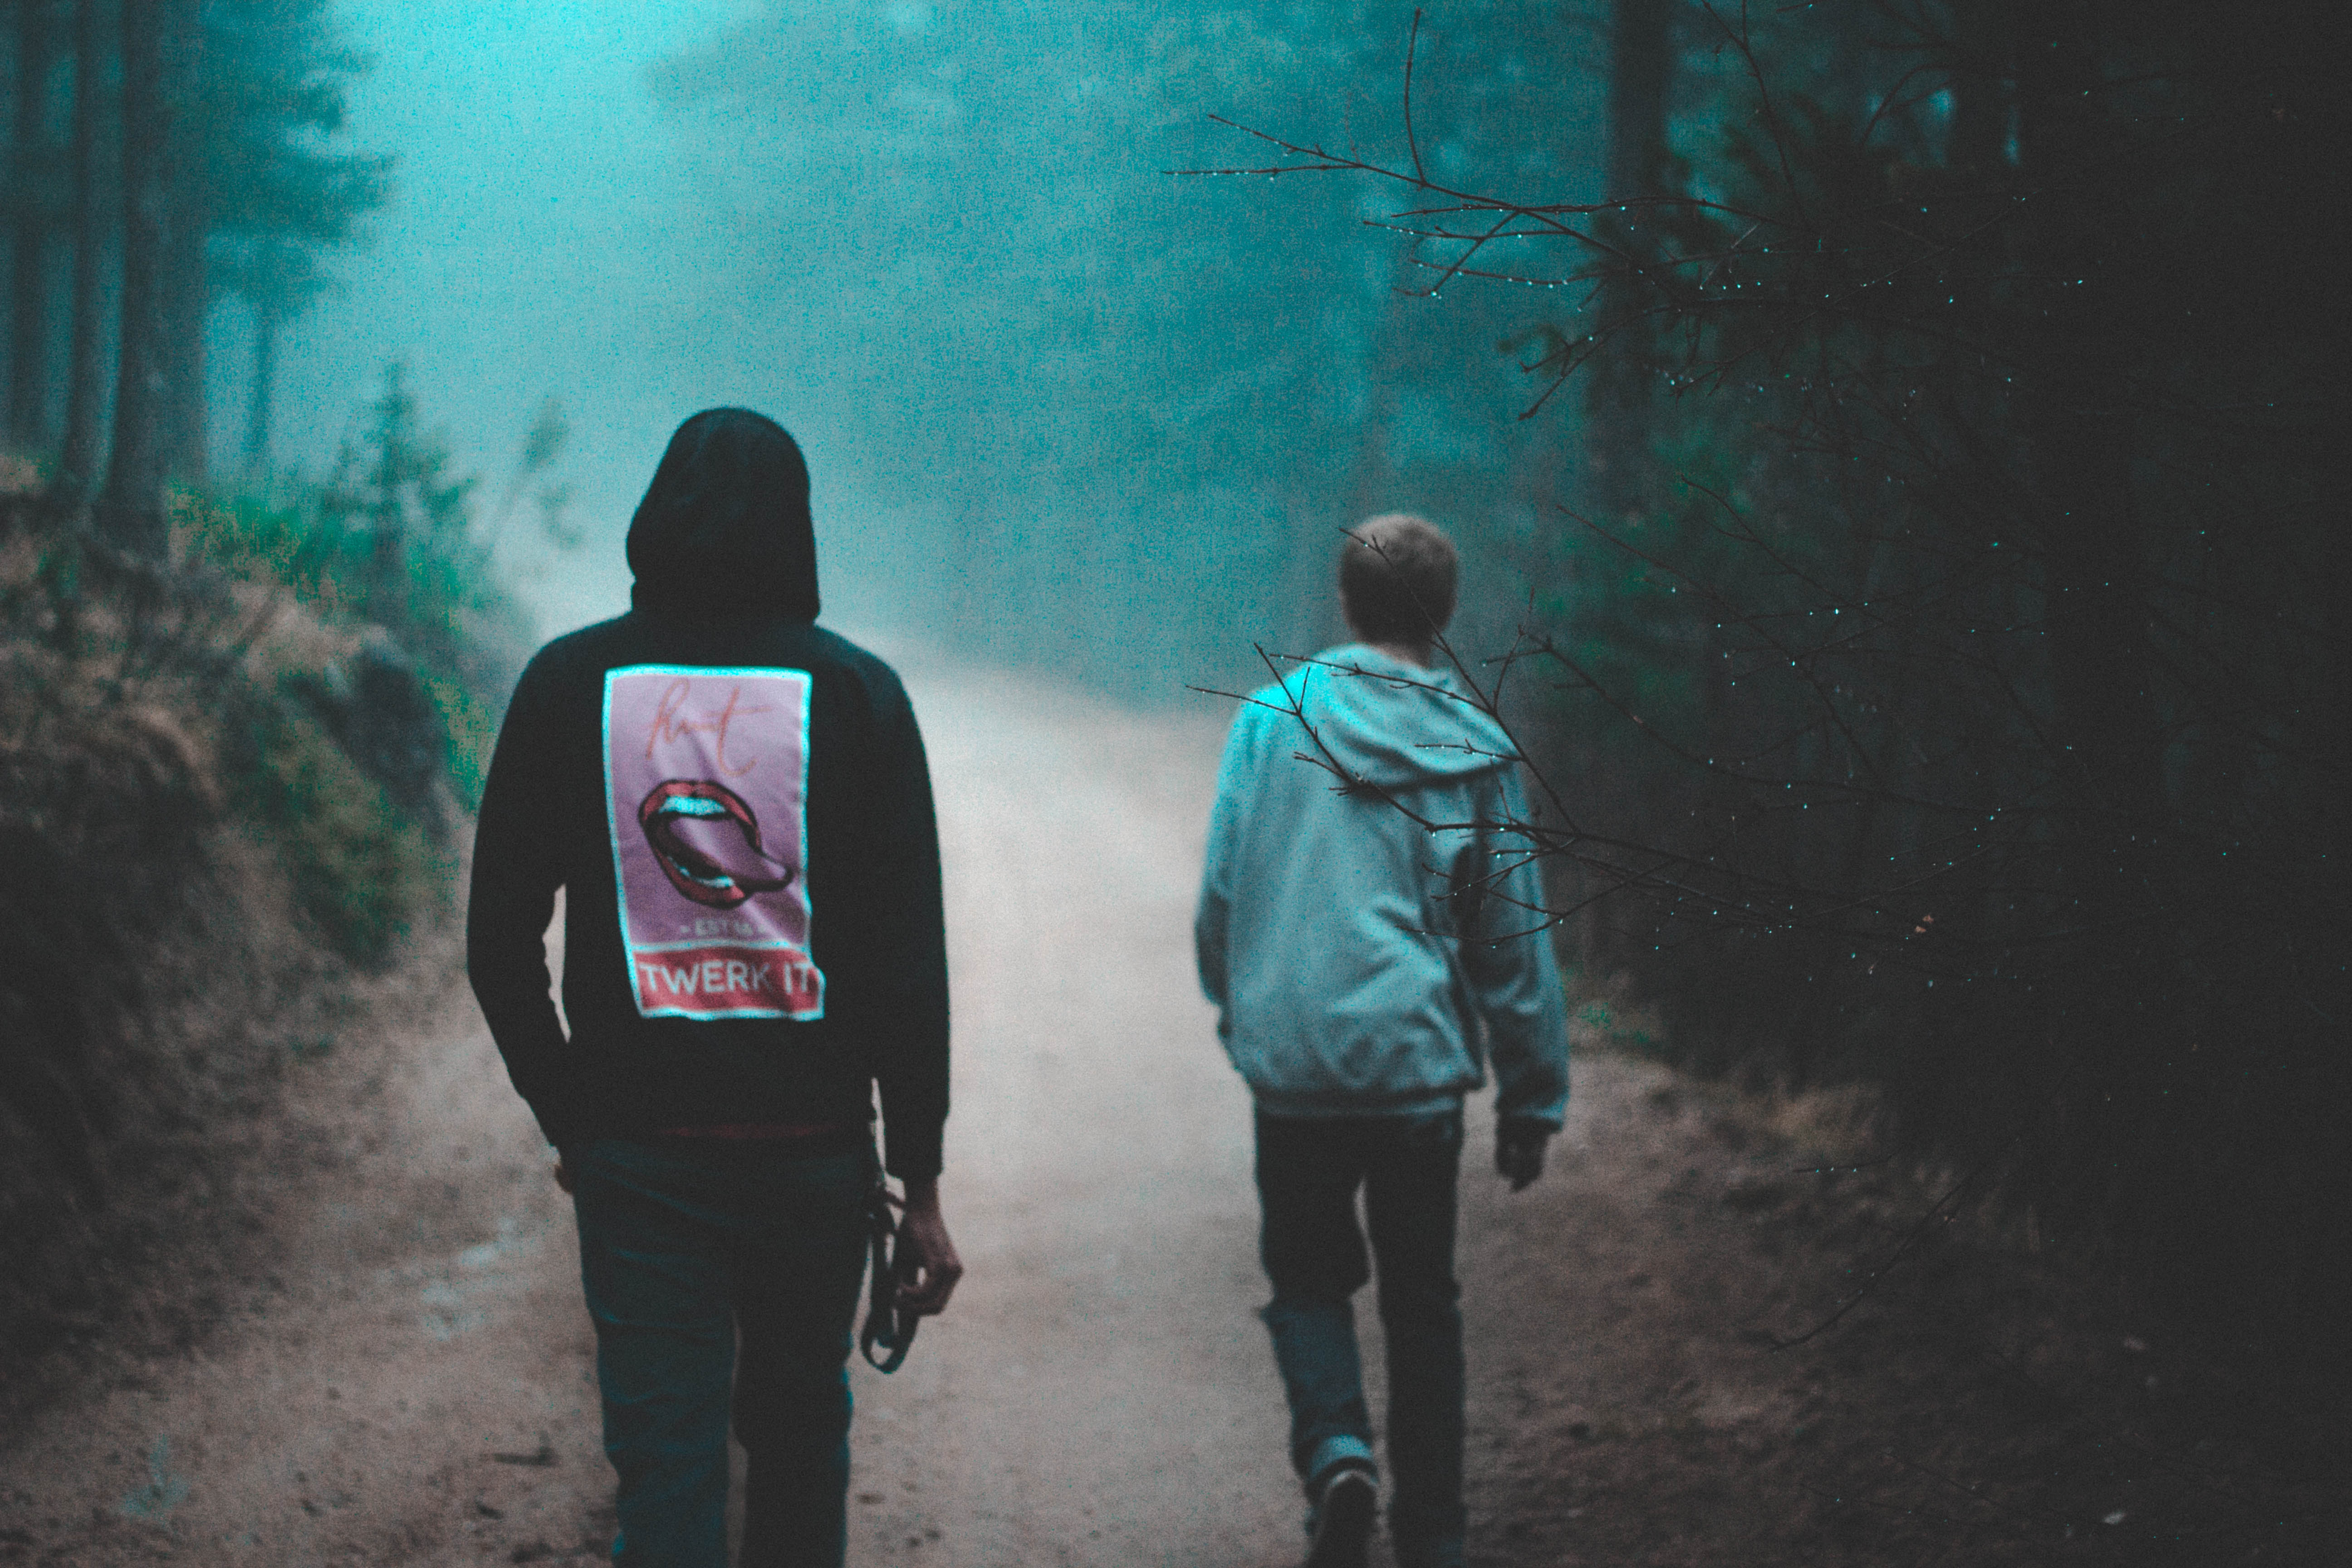
darkness, blue, photograph, snapshot, image, atmospheric phenomenon